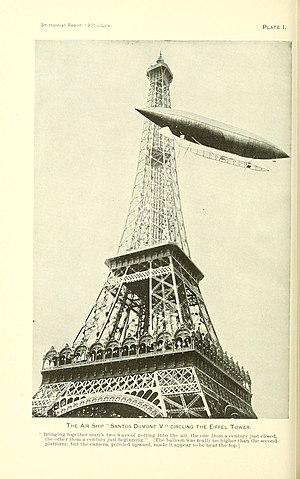
Cette page concerne l'année 1901 du calendrier grégorien.